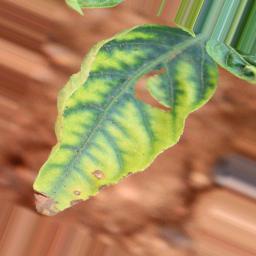
Label: nutritional